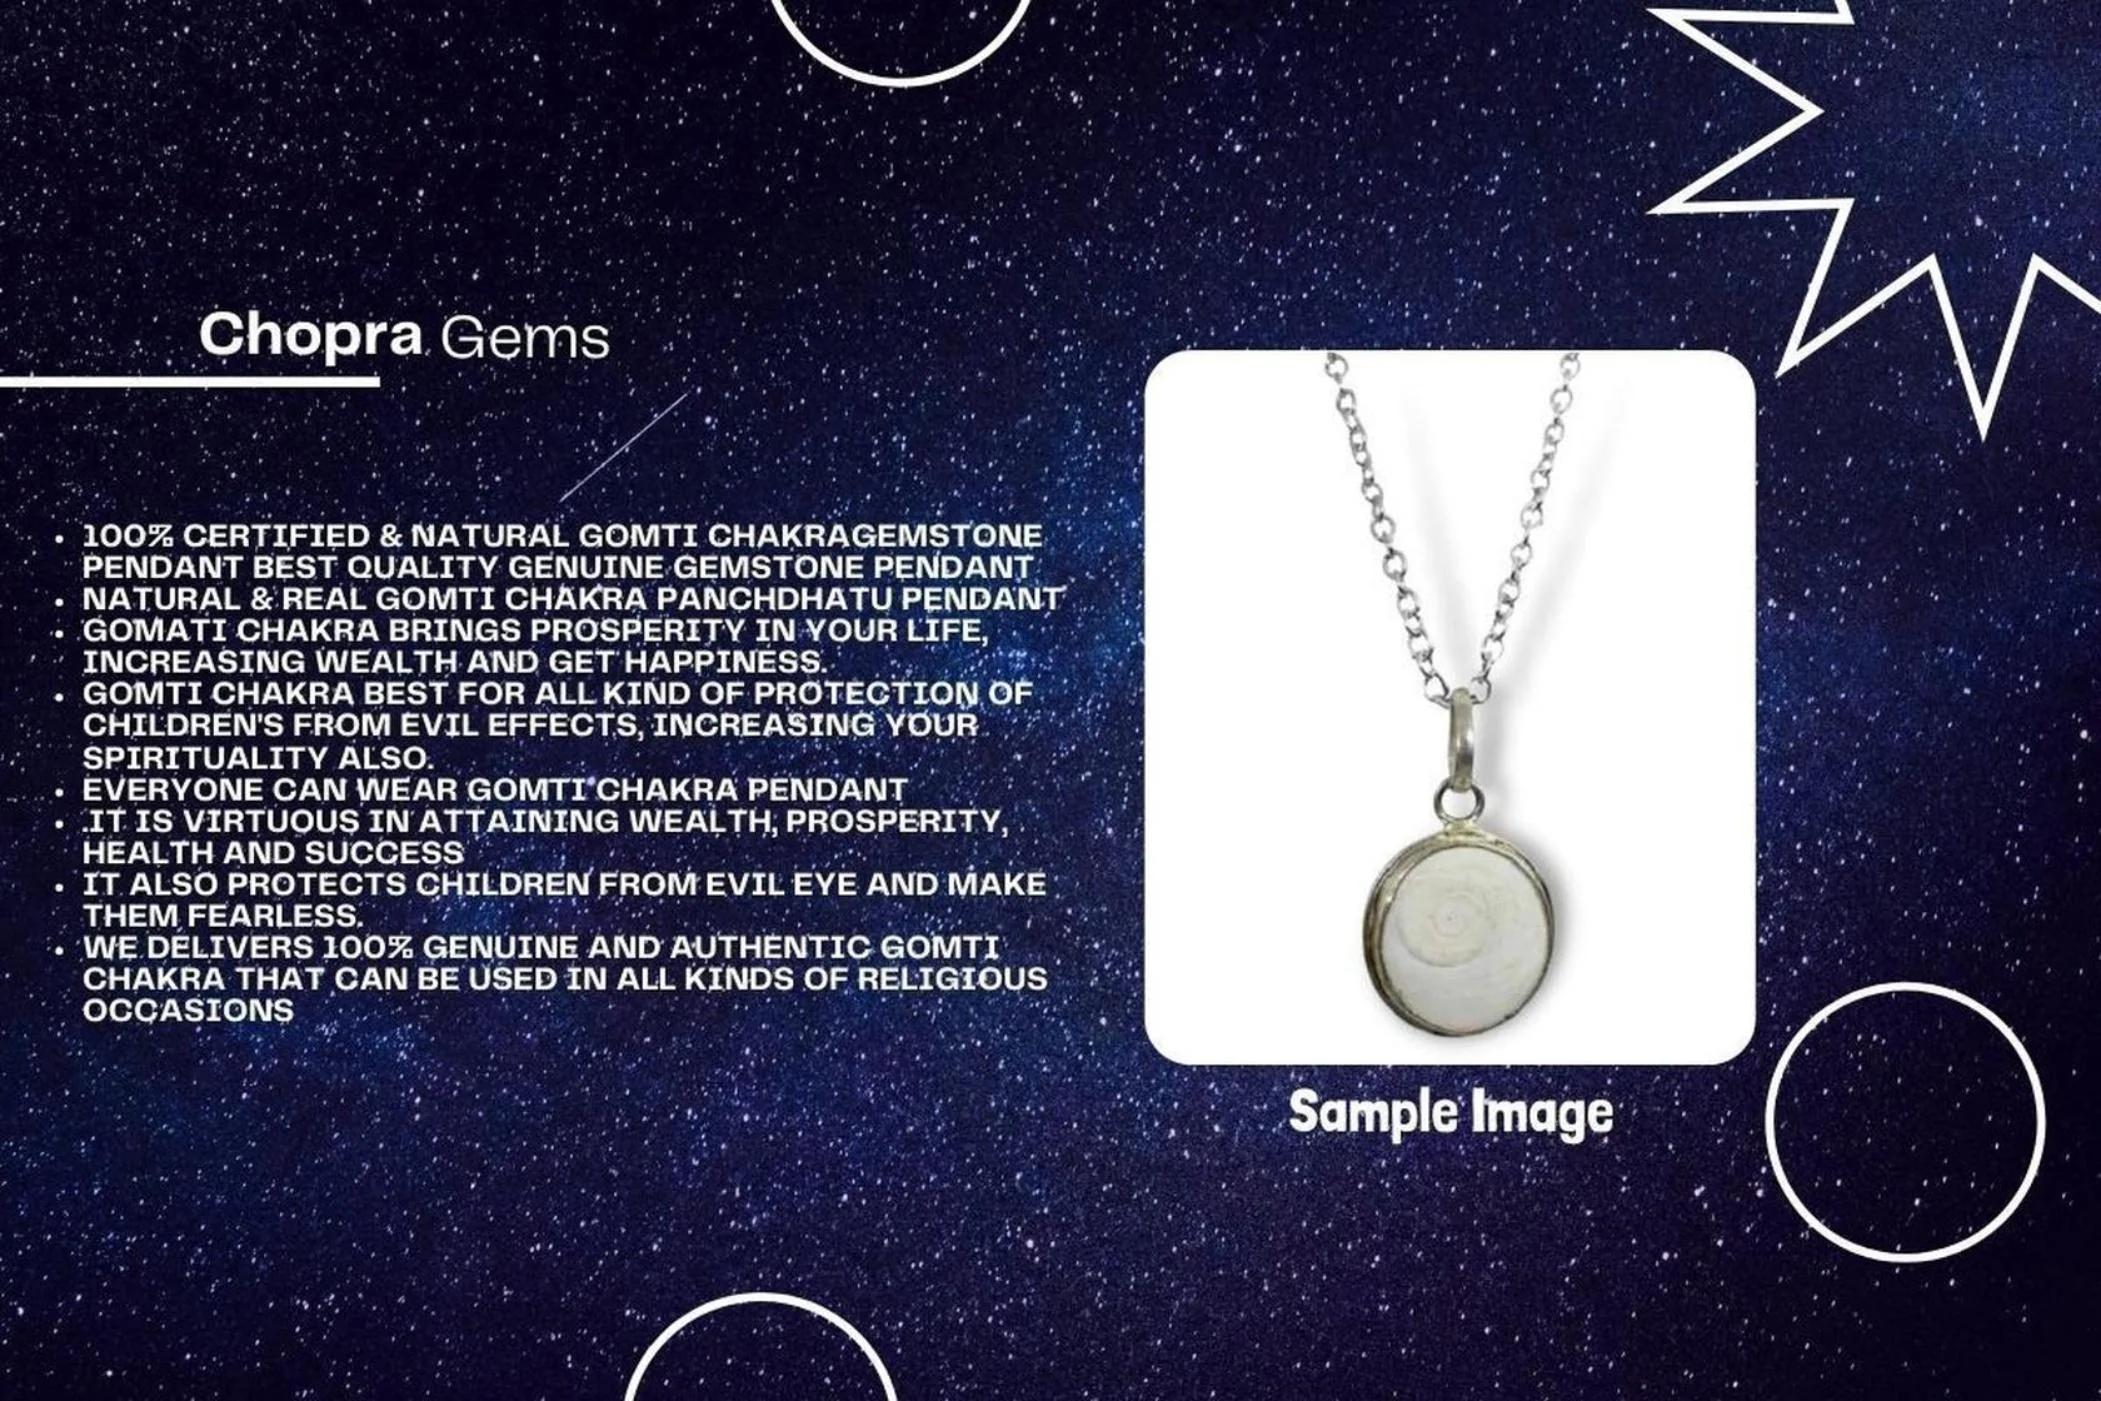
Chopra Gems Stone Certified and Natural Gaumti Chakra Pendant Without Chain Gold (Men and Women) (RING--0398221032 fk2)
Type: Necklaces & Pendants
Brand: Chopra Gems & Jewellery
Price: Rs. 499
 Gomti chakra is a rare natural and spiritual product, a kind of shell stone naturally occurring in the river beds of gomti river, dwarka (the birth place of lord krishna). It is also known as sudarshan chakra. One side of gomti chakra is elevated like a shell while the other side is flat with circular design like whirl which looks like a snake. Thats why it is also known as naag chakra. According to vedic astrology, it is beneficial in cases of people who have naag dosh or sarpa dosha in their horoscope. People who possess gomti chakra will be blessed with health, wealth and prosperity. It brings good luck and also cures kaal sarp yog. On diwali day some people worship gomti chakra as a yantra along with goddess lakshmi. Chopra gems provides you only real and original products under the aim of purity is priority.
Features: Material - stone,Color gold,Chain not included
Included: 1 Certified and Natural Gaumti Chakra Pendant